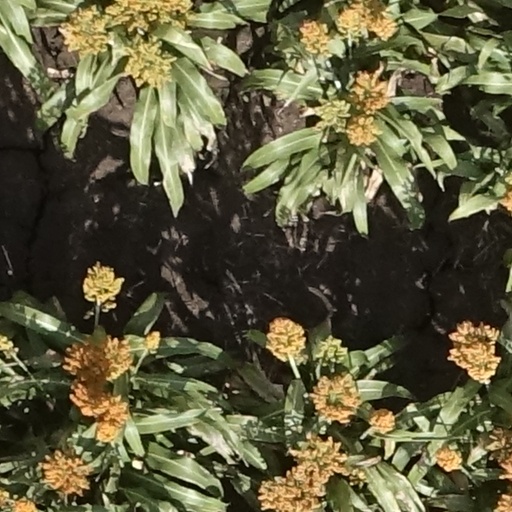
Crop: sorghum